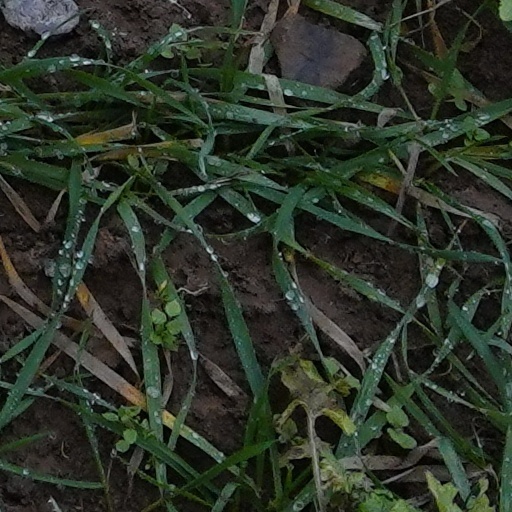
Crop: wheat